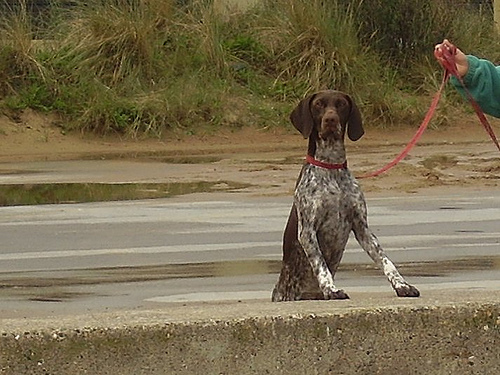
Animal: dog
Breed: german_shorthaired